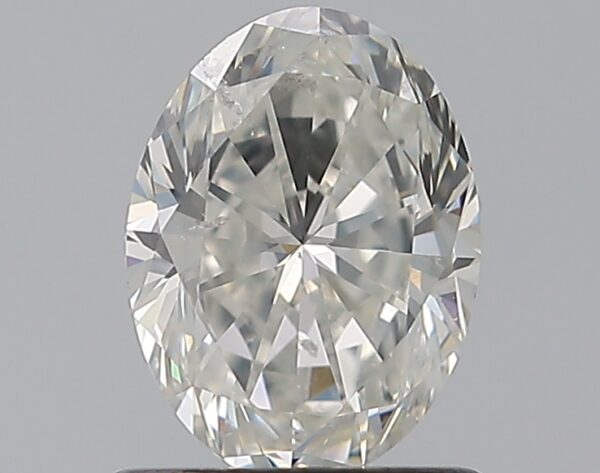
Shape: oval
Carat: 0.81
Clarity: SI2
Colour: H
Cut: EX
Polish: EX
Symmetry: VG
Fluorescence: N
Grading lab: GIA
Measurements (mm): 7.01 x 5.2 x 3.32